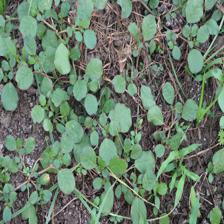
Label: BroadLeafWeed